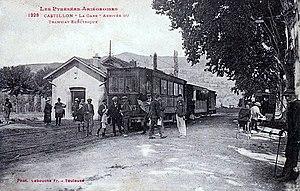
L'arrivée du tramway électrique, de la lLigne de Saint-Girons à Castillon et à Sentein, à la gare de Castillon-en-Couserans dans les Pyrénées-Ariégeoises
La ligne de Saint-Girons à Castillon et à Sentein est une ligne de chemin de fer secondaire d'intérêt local, à voie métrique, qui connectait la vallée pyrénéenne du Lez au réseau ferré national à Saint-Girons de 1911 à 1937.
La liste des gares de l'Ariège, est une liste des gares ferroviaires, haltes ou arrêts, situées dans le département de l'Ariège, en région Occitanie.
Castillon-en-Couserans est une commune française, située dans département de l'Ariège, en région Occitanie.